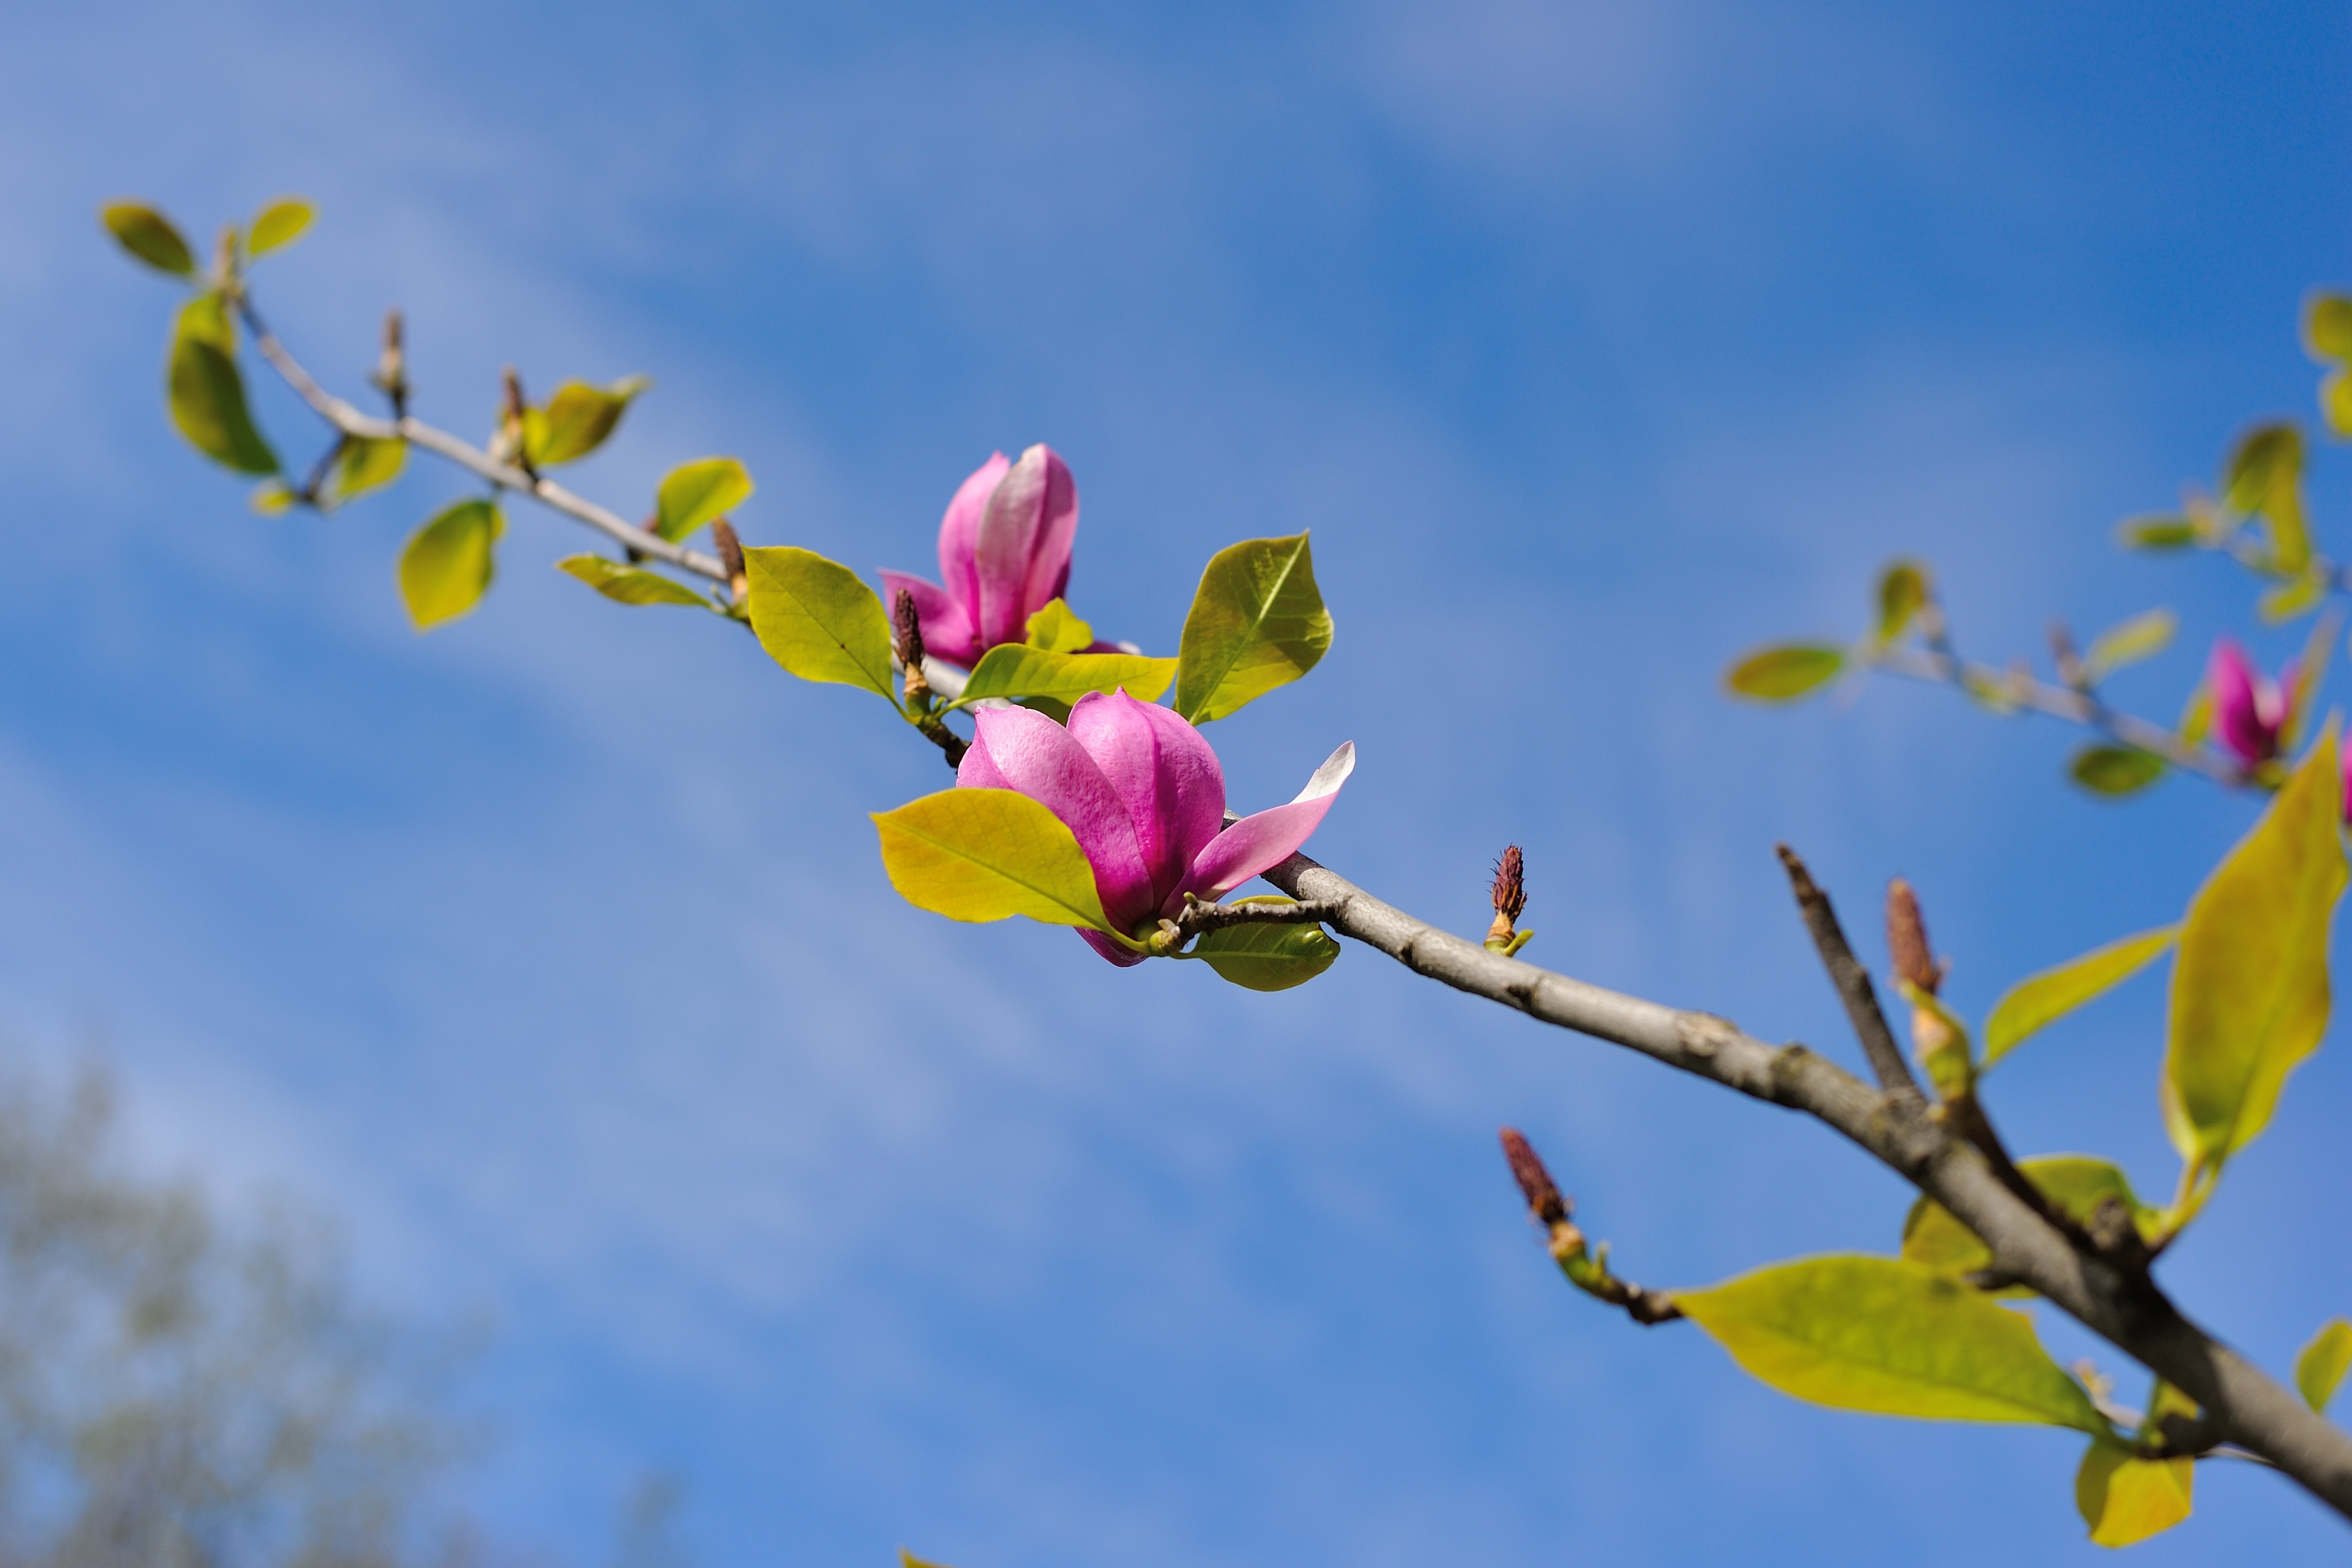
tree, nature, branch, blossom, plant, sky, sunlight, leaf, flower, petal, spring, botany, yellow, flora, season, wildflower, flowers, magnolia, bud, kiev, macro photography, flowering plant, plant stem